Bristol Central Library

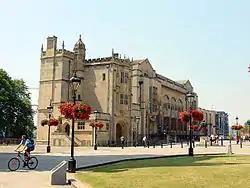
The Library, with the Abbey Gatehouse on the left

Bristol Central Library is a historic building on the south side of College Green, Bristol, England. It contains the main collections of Bristol's public library.